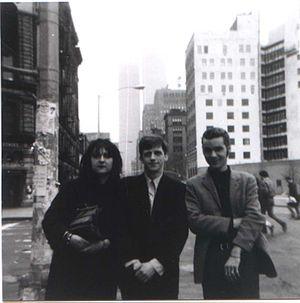
Die tödliche Doris était un groupe de musique berlinois des années 1980, fondé par des étudiants en art : Wolfgang Müller et Nikolaus Utermöhlen, et qui a été rejoint au bout de 3 mois d'existence par l'étudiante en art Chris Dreier. Le groupe de musique a été actif dans plusieurs domaines durant son existence, jusqu'à sa dissolution officielle en 1987 : Art, photographie, cinéma, vidéo, performances artistiques et littérature.